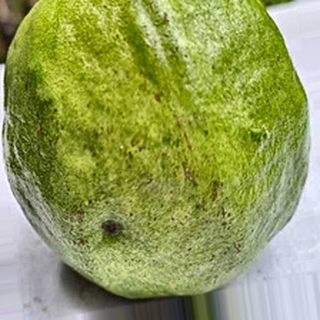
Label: healthy_guava